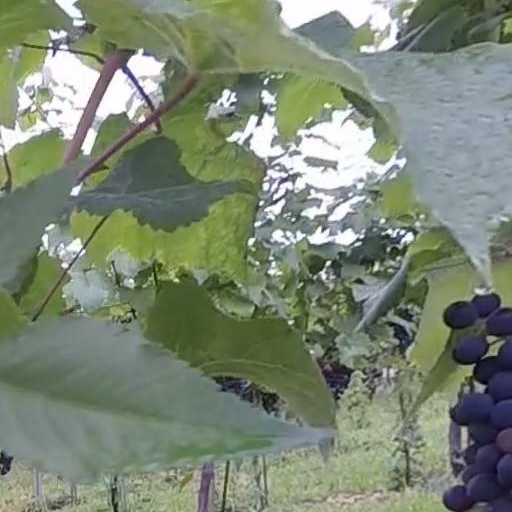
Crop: grape